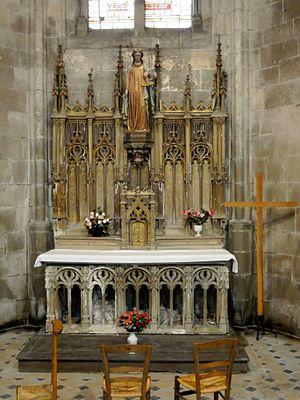
Déambulatoire, dernière chapelle rayonnante, autel de sainte Maxence, patronne de la paroisse et de la ville.
L'église Sainte-Maxence est une église catholique située à Pont-Sainte-Maxence, en France. C'est un lieu d'origine très ancienne qui doit sa première église au martyr de sainte Maxence, jeune noble scot qui a fui dans le Beauvaisis à la fin du Vᵉ siècle pour échapper à un mariage forcé avec un homme païen. Ne voulant pas aller à l'encontre de sa foi chrétienne, elle ne cède pas à son promis lancé à sa poursuite, et il lui tranche la gorge comme vengeance. Maxence se relève toutefois et prend sa tête entre ses mains, pour se rendre à un endroit proche où une église est rapidement édifiée en son honneur. Des miracles se produisent au lieu du martyr, et une procession s'y tient chaque année, ainsi qu'un pèlerinage. Aujourd'hui, sainte Maxence n'est plus inscrite au calendrier des saints du fait de l'absence de preuves matérielles de son existence, bien que son souvenir ait toujours été maintenu vivant à Pont-Sainte-Maxence. Les églises de Pont-Sainte-Maxence et d'Yvillers, un hameau de Villeneuve-sur-Verberie, sont les seules églises en France placées sous l'invocation de la martyre scot.